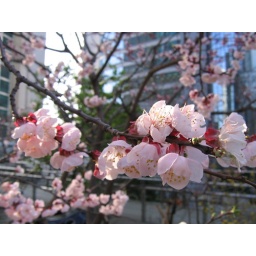
Beautiful white plum blossoms outside the Nihon TV building in the Shiodome area of Minato-ku, Tokyo.